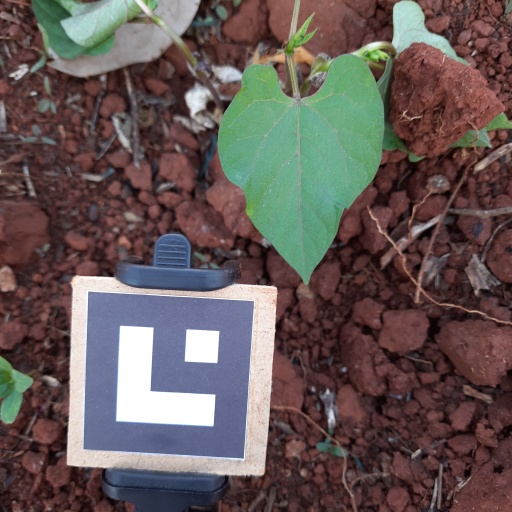
Observations: wavy surface, no eating holes, under shade